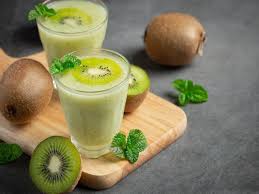
Label: Kiwi